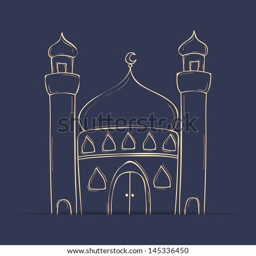
line art illustration of a mosque on abstract grey background for holy month of month .